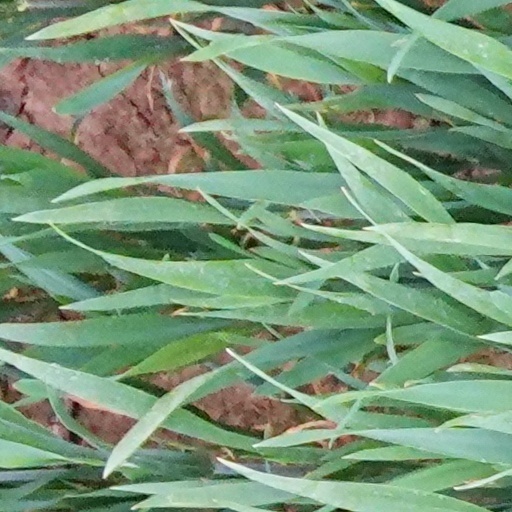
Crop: wheat